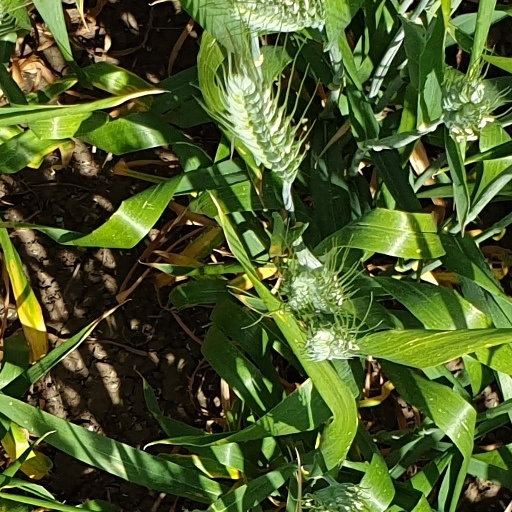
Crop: wheat